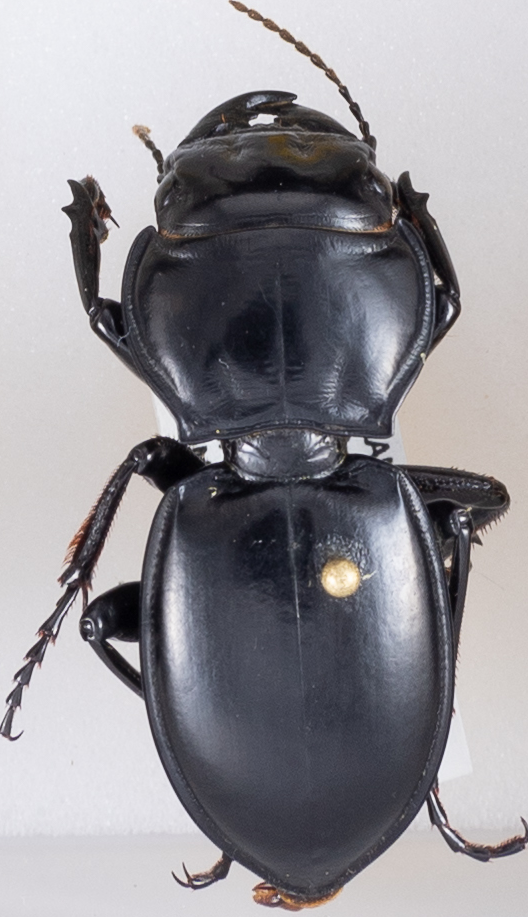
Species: Pasimachus californicus
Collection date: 2015-08-03
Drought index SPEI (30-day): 1.13
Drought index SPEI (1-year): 0.54
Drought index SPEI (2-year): -0.24